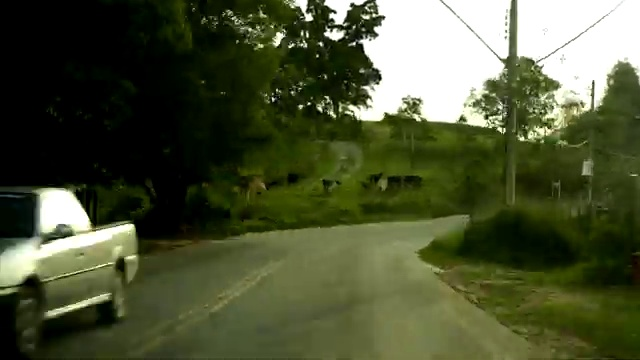
Fire: no
Smoke: no